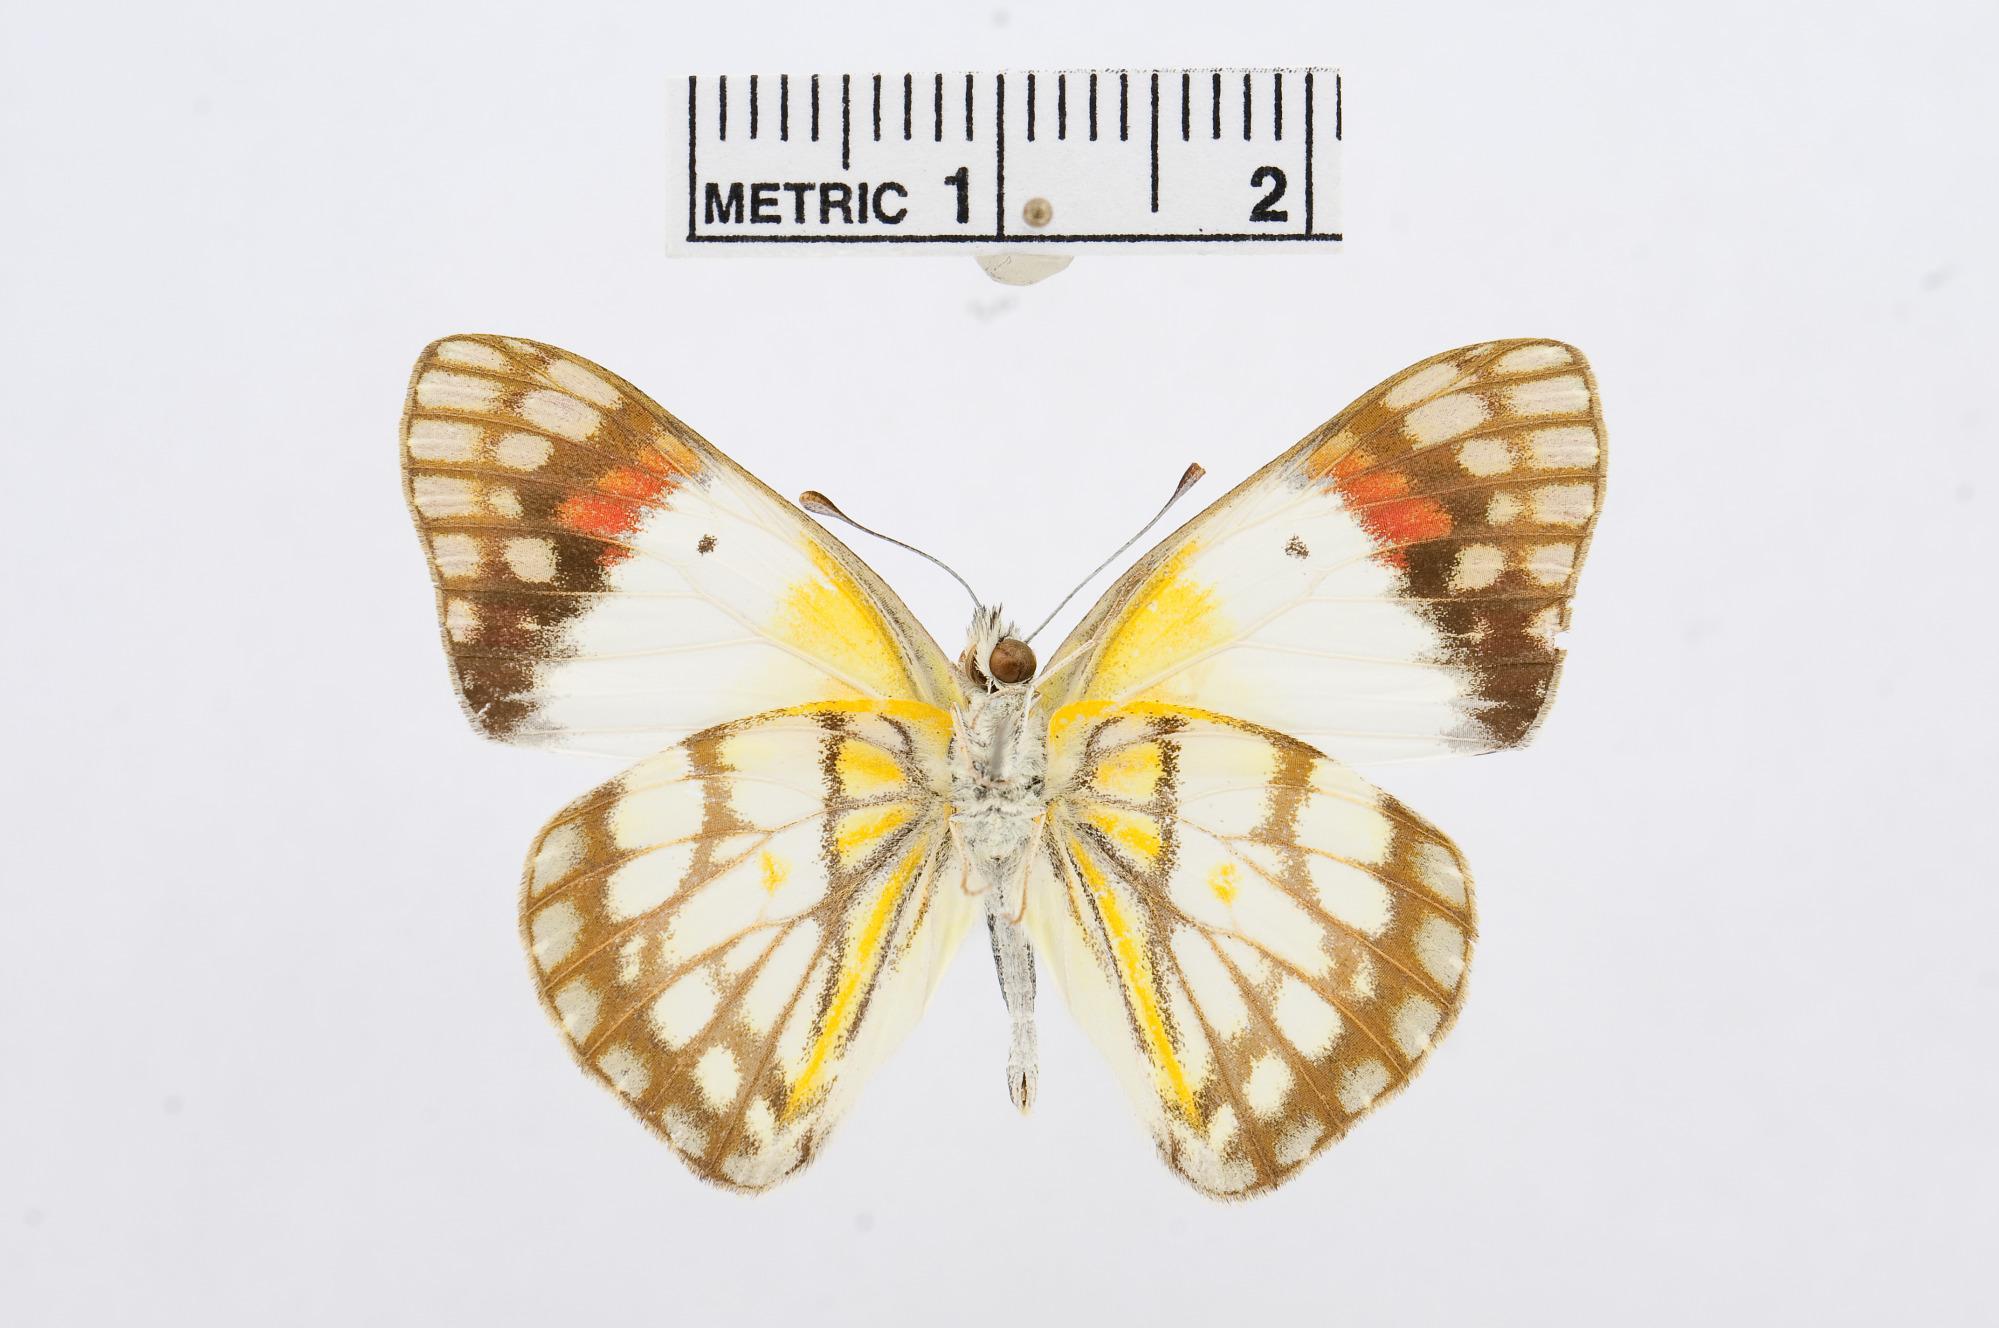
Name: Colotis celimene
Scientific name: Colotis celimene
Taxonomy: Animalia, Arthropoda, Hexapoda, Insecta, Lepidoptera, Pieridae, Pierinae